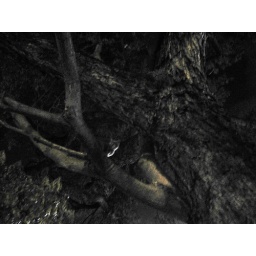
2008 February 2 - spot the cat in a tree at night near Palama Market